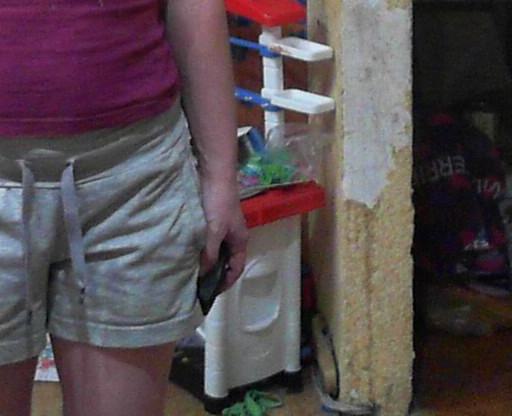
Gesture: no_gesture